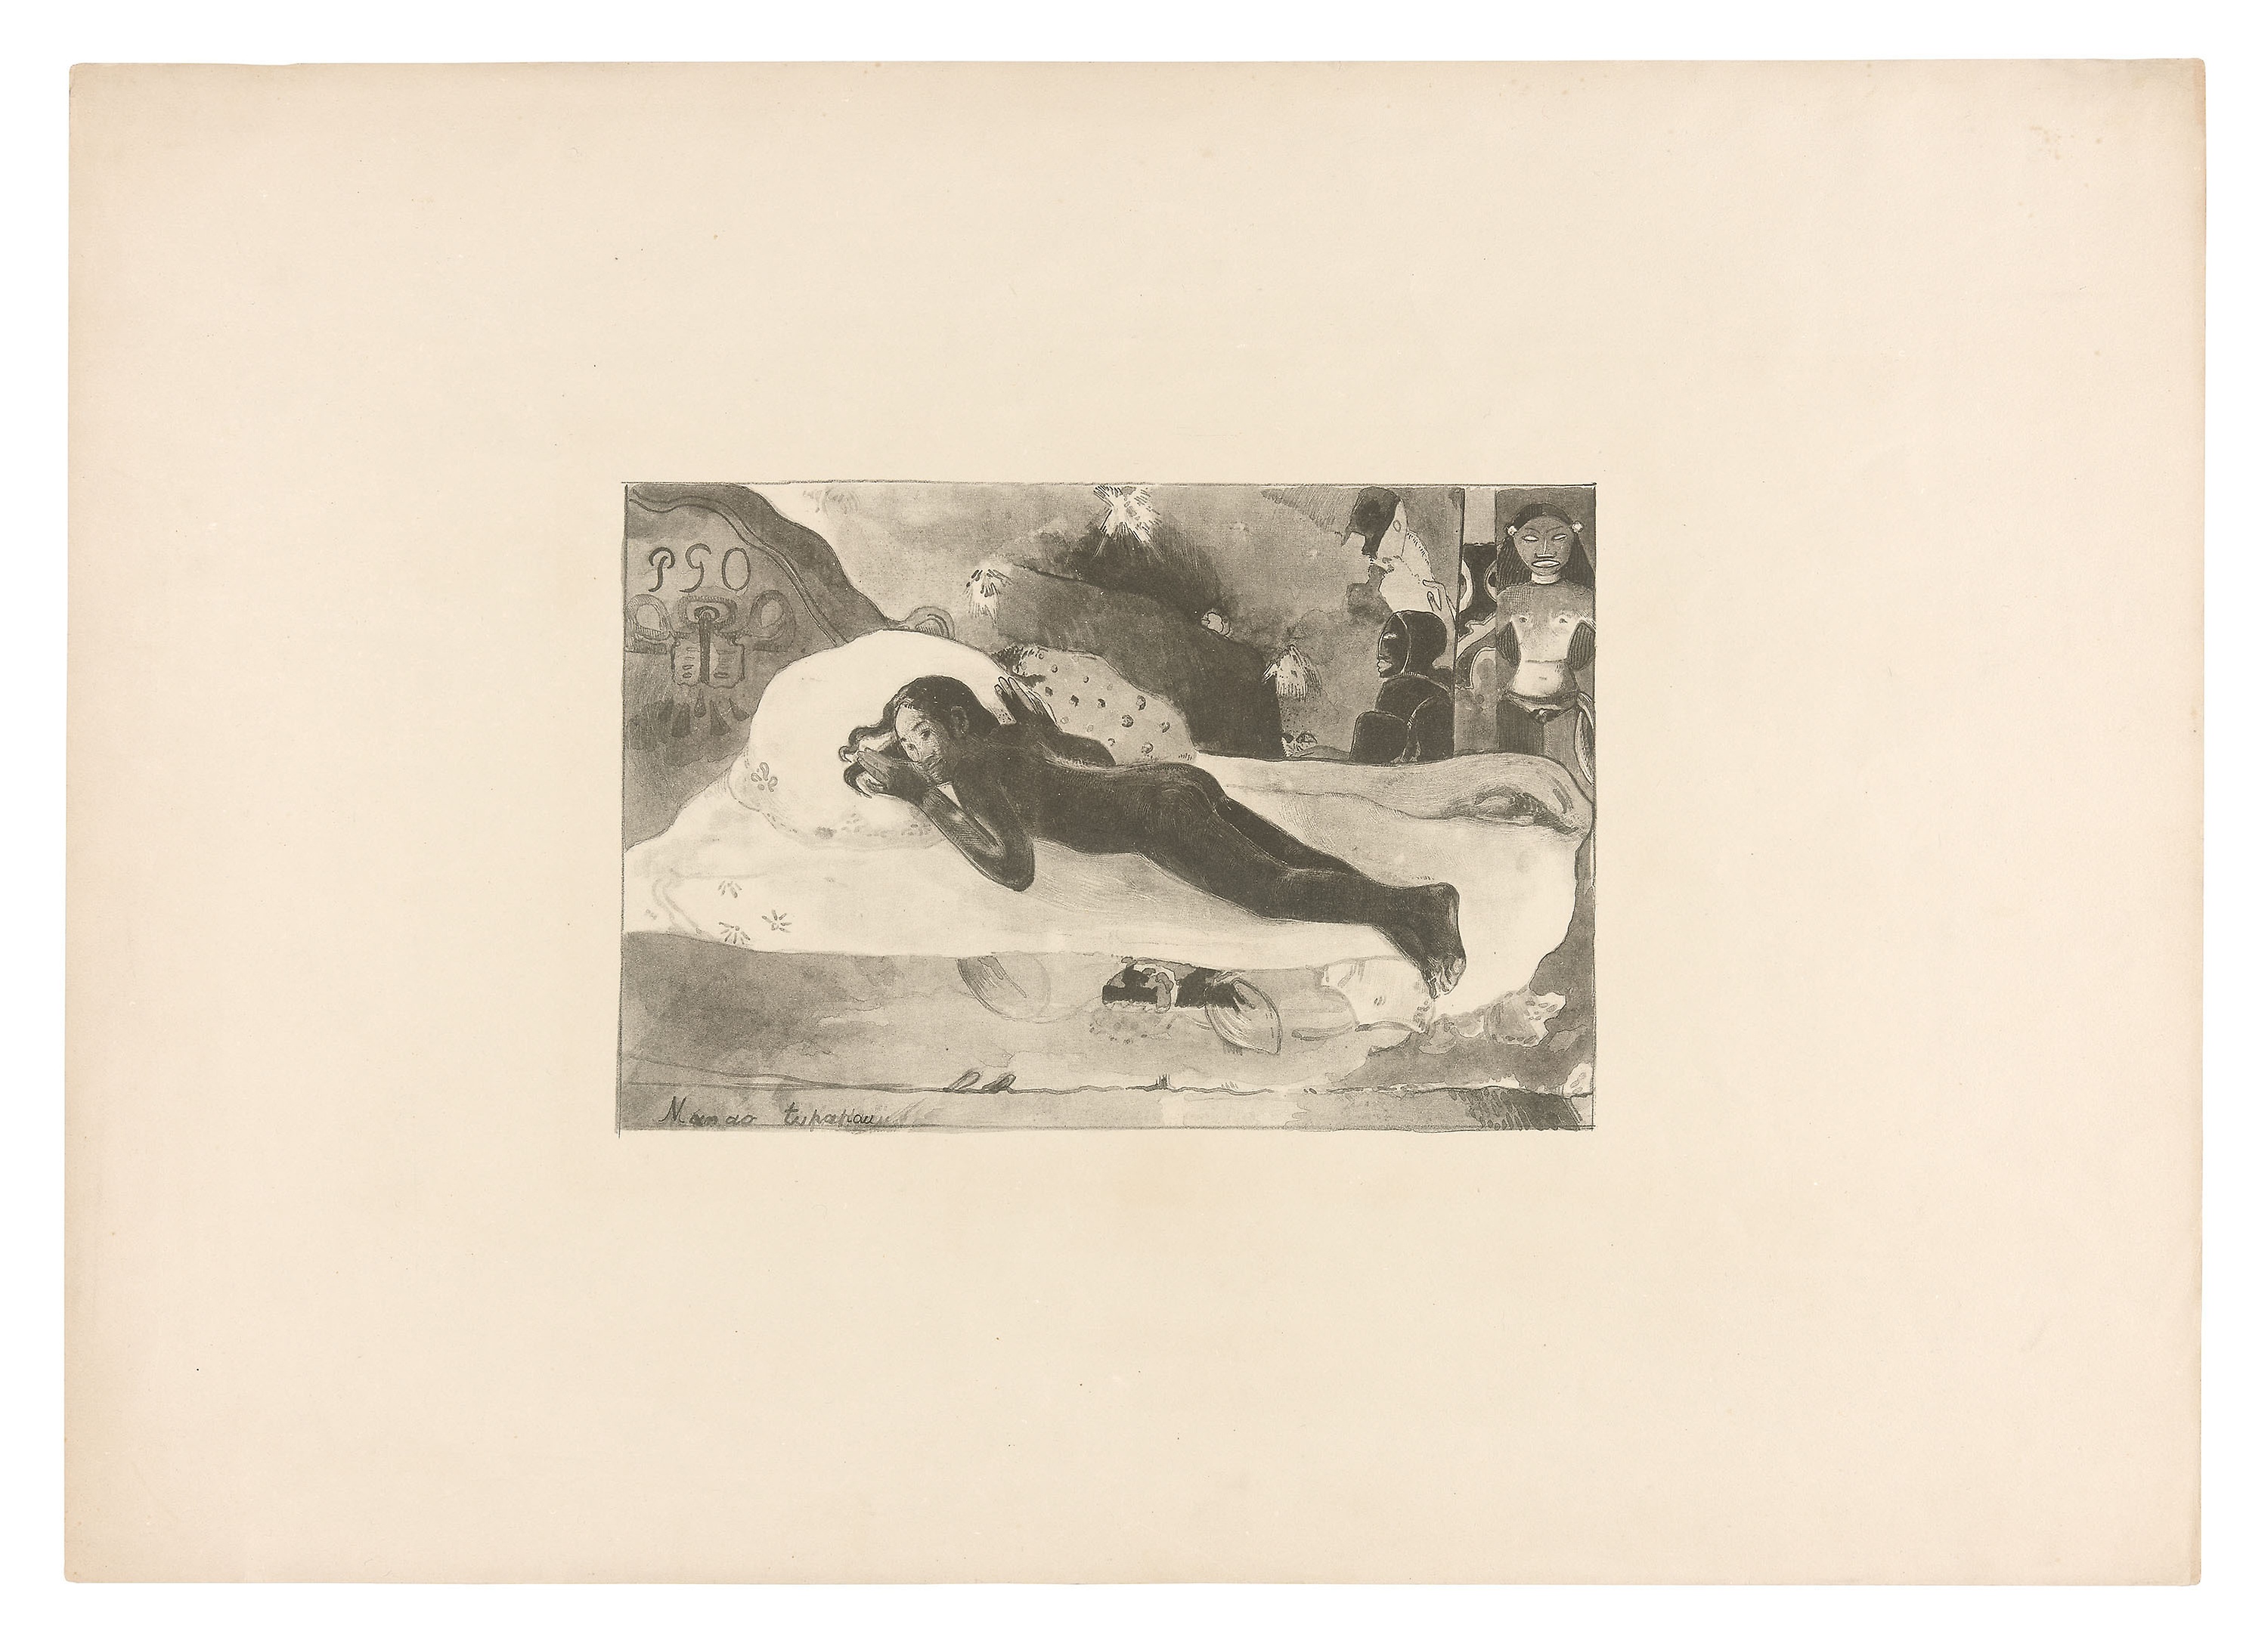
picture frame, art, artwork, painting, drawing, stock photography, visual arts